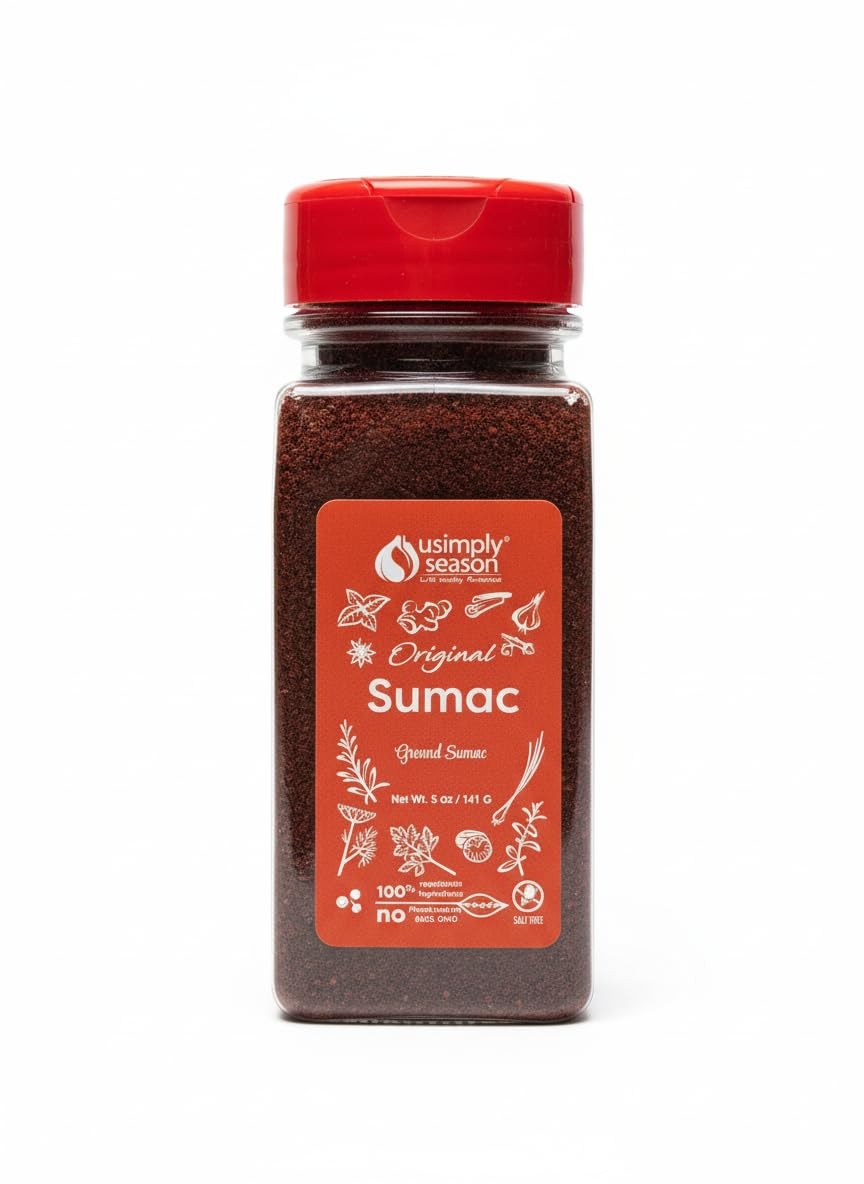
Item Name: USimplySeason Sumac Spice (Original Powder, 5 Ounce)
Bullet Point 1: 🌍 UNLOCK AUTHENTIC FLAVORS: With USimplySeason Sumac Spice (Original Powder), indulge in the tart, lemony taste loved in Middle Eastern cuisine.
Bullet Point 2: 🍋 SOUR, YET SAVORY: The tangy taste of Sumac Spice adds a sour yet savory flair, enhancing a wide range of dishes.
Bullet Point 3: 🌿 PURELY SUMAC: Made from ground Sumac, our spice is pure, clean, and free from unnecessary additives.
Bullet Point 4: 🌮 CULINARY VERSATILITY: Sprinkle on hummus, season grilled meats, or zest up your salads and marinades with this versatile spice.
Bullet Point 5: 🌱 VEGAN & VEGETARIAN FRIENDLY: Our Sumac Spice fits seamlessly into plant-based diets, allowing you to add exotic flavors to your meals without straying from your lifestyle choices.
Bullet Point 6: 🥗 DIET-CONSCIOUS: If you're following a keto, paleo, or gluten-free diet, this spice is a delicious way to enhance your meals while staying within your dietary restrictions.
Bullet Point 7: 🏺 EXPERIENCE THE MIDDLE EAST: Each sprinkle of our Sumac Spice gives an authentic taste of Middle Eastern cuisine, embarking you on a culinary journey.
Bullet Point 8: 👀 ENHANCE YOUR PLATE: Sumac's vibrant red color elevates your dishes visually, adding a pop of color as appealing to the eye as the spice is to the palate.
Bullet Point 9: 🇺🇸 PROUDLY PROCESSED IN THE USA: USimplySeason Sumac Spice (Original Powder) is carefully ground and packaged in our certified Utah facility, ensuring quality and food safety.
Bullet Point 10: 🏅 COMMITTED TO YOUR SATISFACTION: We value our customers and strive to meet your expectations. If unsatisfied with our product, please follow Amazon's refund policy or contact Amazon's customer service for assistance.
Product Description: Discover a world of flavors with USimplySeason Sumac Spice (Original Powder). This spice is made from ground Sumac berries and is a crucial ingredient in Middle Eastern cuisine, known for its tangy, citrusy taste. It is a versatile spice that enhances the flavor of salads, marinades, and meat dishes. Not only does it add flavor, but its bright red hue also makes your dishes visually appealing. Our sumac spice is carefully crafted without additives, ensuring an authentic culinary experience. Elevate your cooking with Sumac and bring exotic flavors to your kitchen.
Value: 5.0
Unit: Ounce

Price: 15.99